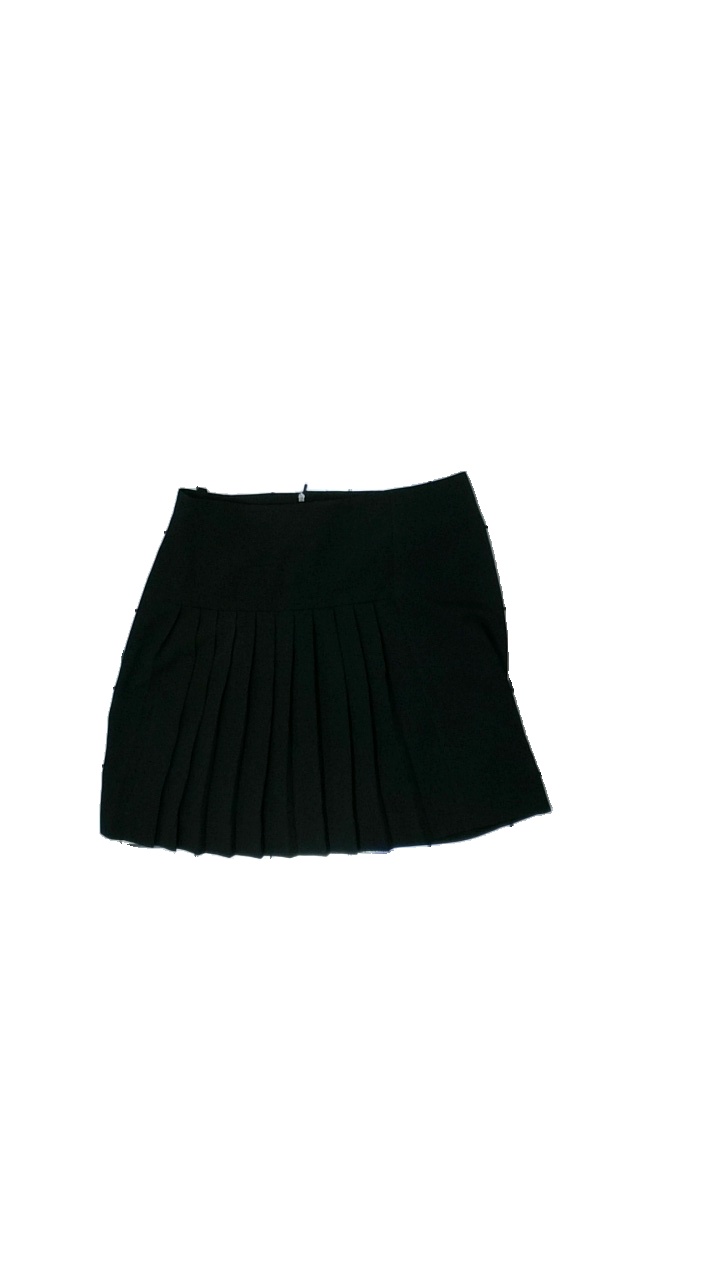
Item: Skirt (Ladies)
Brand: Stockhlm
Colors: Black
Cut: Regular
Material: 100% Polyester
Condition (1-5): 5
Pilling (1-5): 5
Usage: Reuse
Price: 100-150